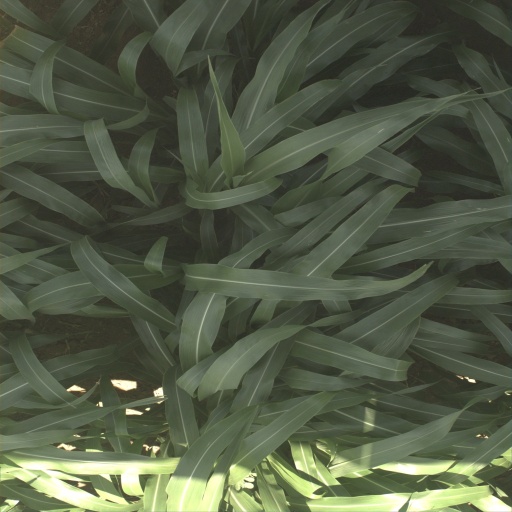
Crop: sorghum